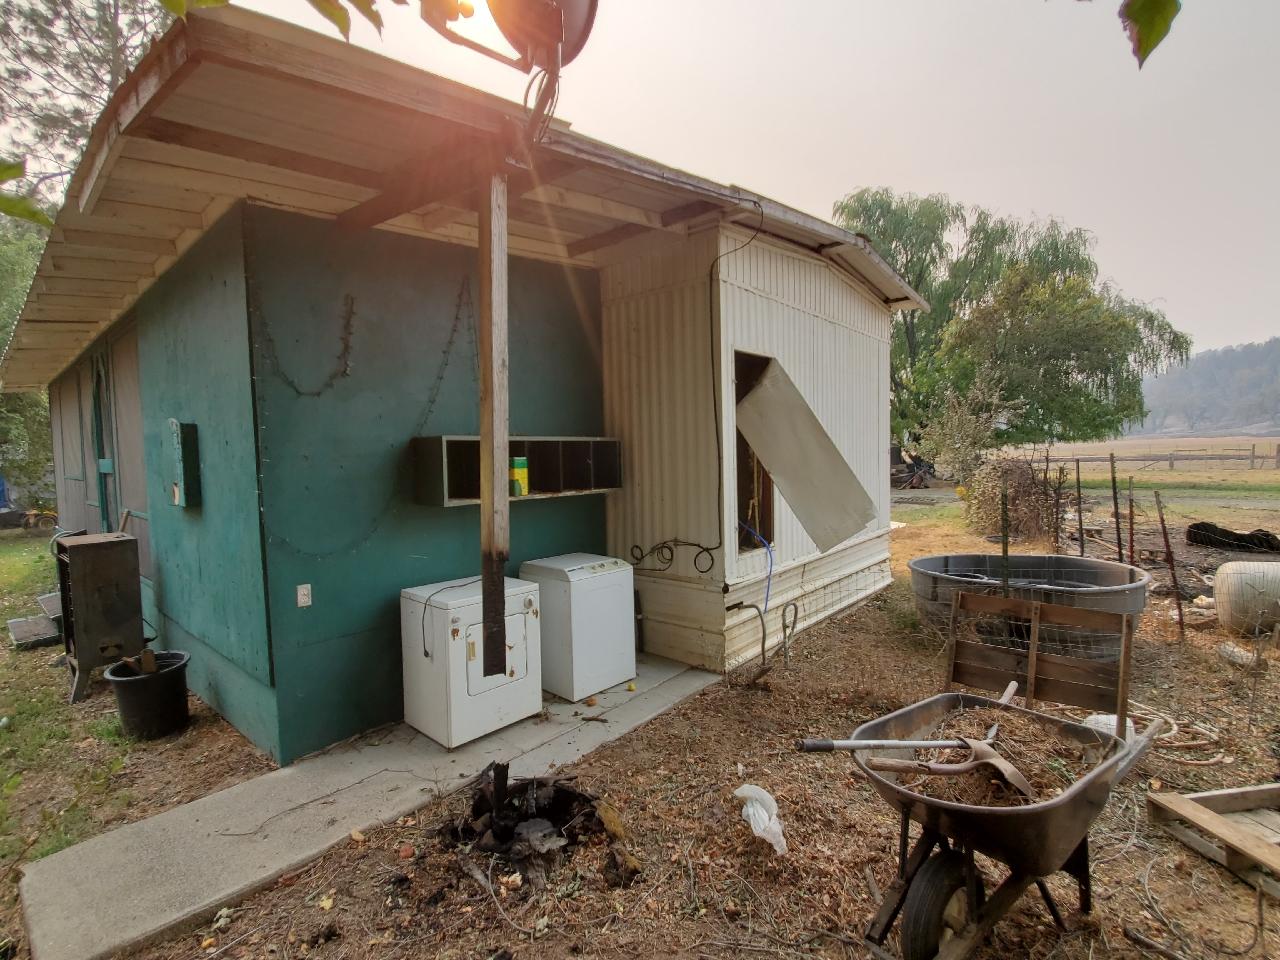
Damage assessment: affected